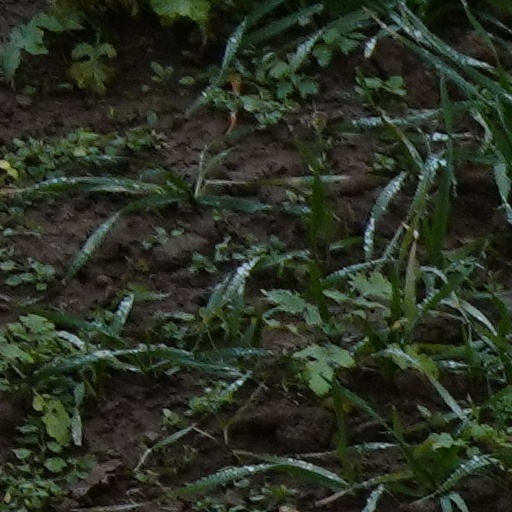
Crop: wheat